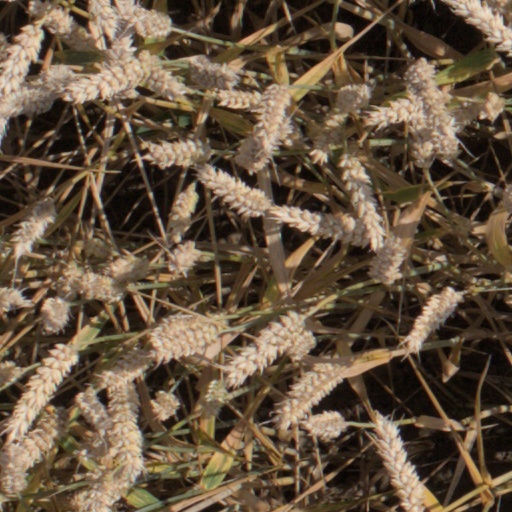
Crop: wheat